Battle of Loc Ninh

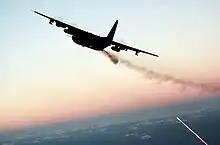
AC-130 Spectres were highly effective during the battle.

At around 06:50 on 5 April, the VC 5th Division moved across the Cambodian border to stage the main attack on Lộc Ninh. The VC assault opened with a heavy barrage of artillery, rocket and mortar fire targeting the headquarters of the ARVN 9th Infantry Regiment and the Lộc Ninh district compound. The VC simultaneously mounted other attacks throughout the ARVN 5th Infantry Division's areas of operations in Lai Khê and Quần Lợi. There was also indirect fire on ARVN positions in Phước Long Province, mainly targeting Phước Vinh, Sông Bé, and Bo Duc. Following the artillery barrage, VC infantry, supported by about 25 tanks, attacked Lộc Ninh from the west. In the initial assault, they tried to overrun the ARVN regimental compound located at the south end of the airstrip. Despite the ferocity of the onslaught, ARVN soldiers held their ground and fought desperately to hold the enemy at bay; ARVN artillerymen lowered the muzzles of their 105 mm howitzers and fired directly at enemy infantry formations moving through the rubber trees.